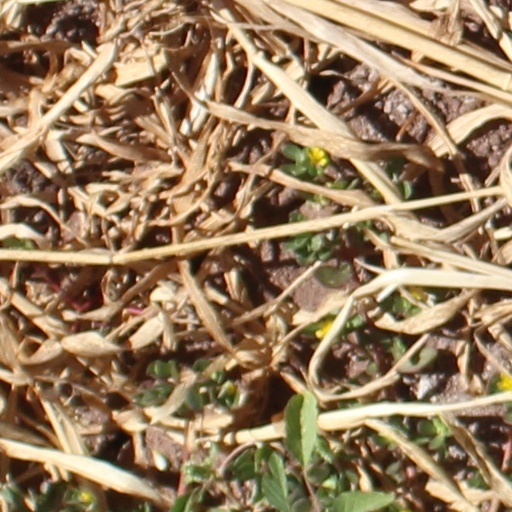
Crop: wheat